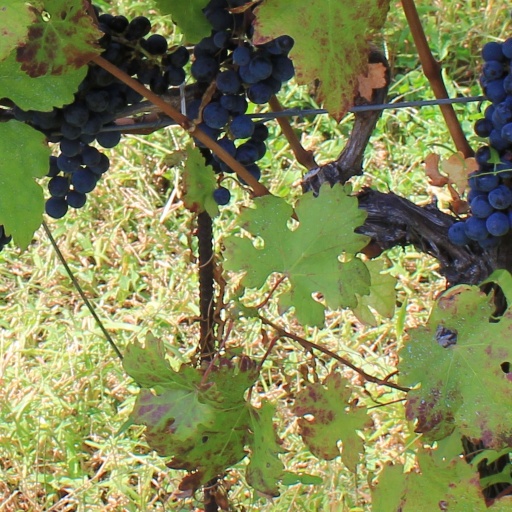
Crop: grape